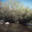
Label: willow_tree